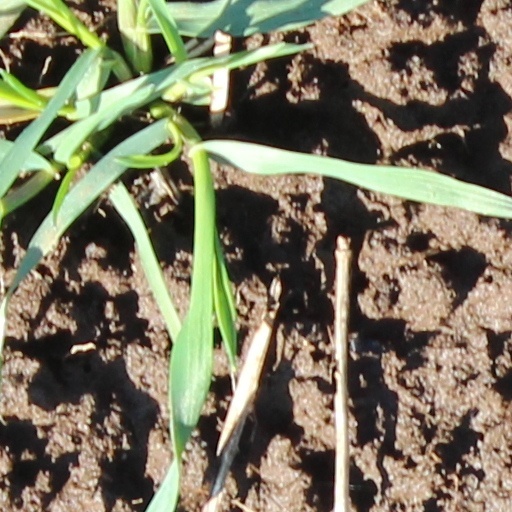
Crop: wheat